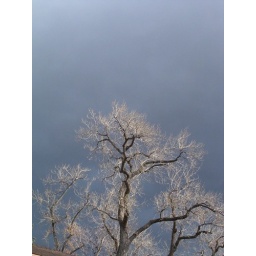
dramatic sky in front of the door